HMAS Melbourne (R21)

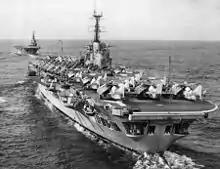
HMA Ships "Melbourne" (foreground) and "Sydney" (background) on "Melbourne"s delivery voyage to Australia. Sea Venoms are stored on the forward section of the carrier's flight deck, while Gannets are on the aft section.

Following a working-up period in British waters, "Melbourne" departed Glasgow on 11 March 1956 on her maiden voyage to Australia via the Suez Canal. Aboard were the 64 aircraft of RAN squadrons 808, 816, and 817, as well as the racing yacht "Samuel Pepys" (named after the English naval administrator and diarist), which was a gift to the RAN Sailing Association from the Royal Navy. The ship visited Gibraltar, Naples, Malta, Port Said, Aden, and Colombo, before arriving in Fremantle on 24 April 1956. "Melbourne" sailed east via the Great Australian Bight, meeting sister ship near Kangaroo Island a week later. After visiting Melbourne and Jervis Bay, where the aircraft were offloaded and sent to Naval Air Station , the carrier concluded her maiden voyage in Sydney on 10 May. The role of flagship was transferred from "Sydney" to "Melbourne" three days later. The carrier immediately underwent a two and a half-month refit, allowing for the inspection of machinery and repair of defects detected during the maiden voyage. "Melbourne" spent from September to November in Southeast Asian waters, during which she participated in Exercise Albatross and received an official visit by Philippines president Ramon Magsaysay. On return to Australia in mid-November, the carrier visited Melbourne for the 1956 Olympics, where 200 of "Melbourne"s complement were provided to work as signallers, event marshals, carpenters, and medical workers.